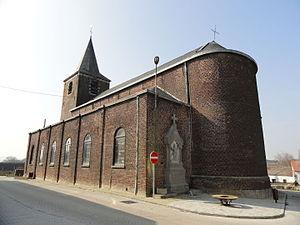
Église Saint-Martin (Moustier)
Moustier est une section de la commune belge de Frasnes-lez-Anvaing située en Région wallonne dans la province de Hainaut.